Quezon Protected Landscape

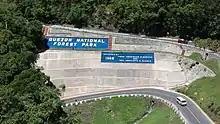
Pagbilao Zigzag Road

The park is located about southeast of Manila, the capital of the Philippines and main gateway to the country. The protected landscape is easily accessible via the Pan-Philippine Highway, the national highway that connects the whole country, which traverses the middle of the park. The road that cuts through the park includes a zigzag section (also known to the locals as "EME”, due to mispronounced name of Imee Marcos which was written on the side of the mountain.) It was a project of former Governor Alcala and the late former Pres. Ferdinand Marcos. It is open only to light vehicles, two wheels up to six wheels only as it is prone to accidents due to dangerous hairpin curves.